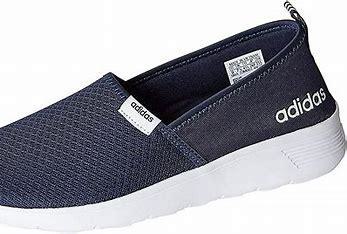
Brand: Adidas
Model: Lite Racer